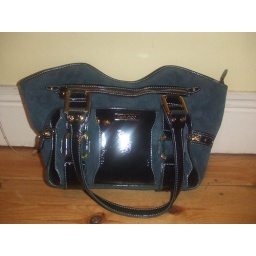
jimmy choo mahala bag in blue